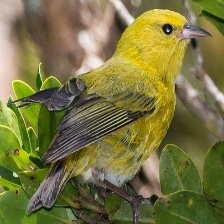
Species: ANIANIAU
Scientific name: MAGUMMA PARVA